The Judgement of Solomon (Poussin)

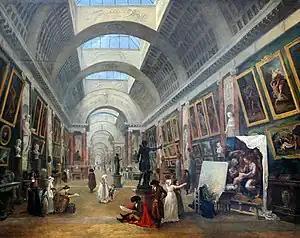
"Plan to Transform the Grande Galerie", Hubert Robert (1796; Louvre).

The Judgement of Solomon is an oil on canvas painting of the judgement of Solomon by the French artist Poussin, from 1649. Produced during his 1647-1649 stay in Rome, it is now in the Louvre, in Paris. It measures 101 by 150 cm. Art historians largely consider it as one of the artist masterpieces, in the art of the 17th century French School and French art as a whole. Several engravings were produced of the work.